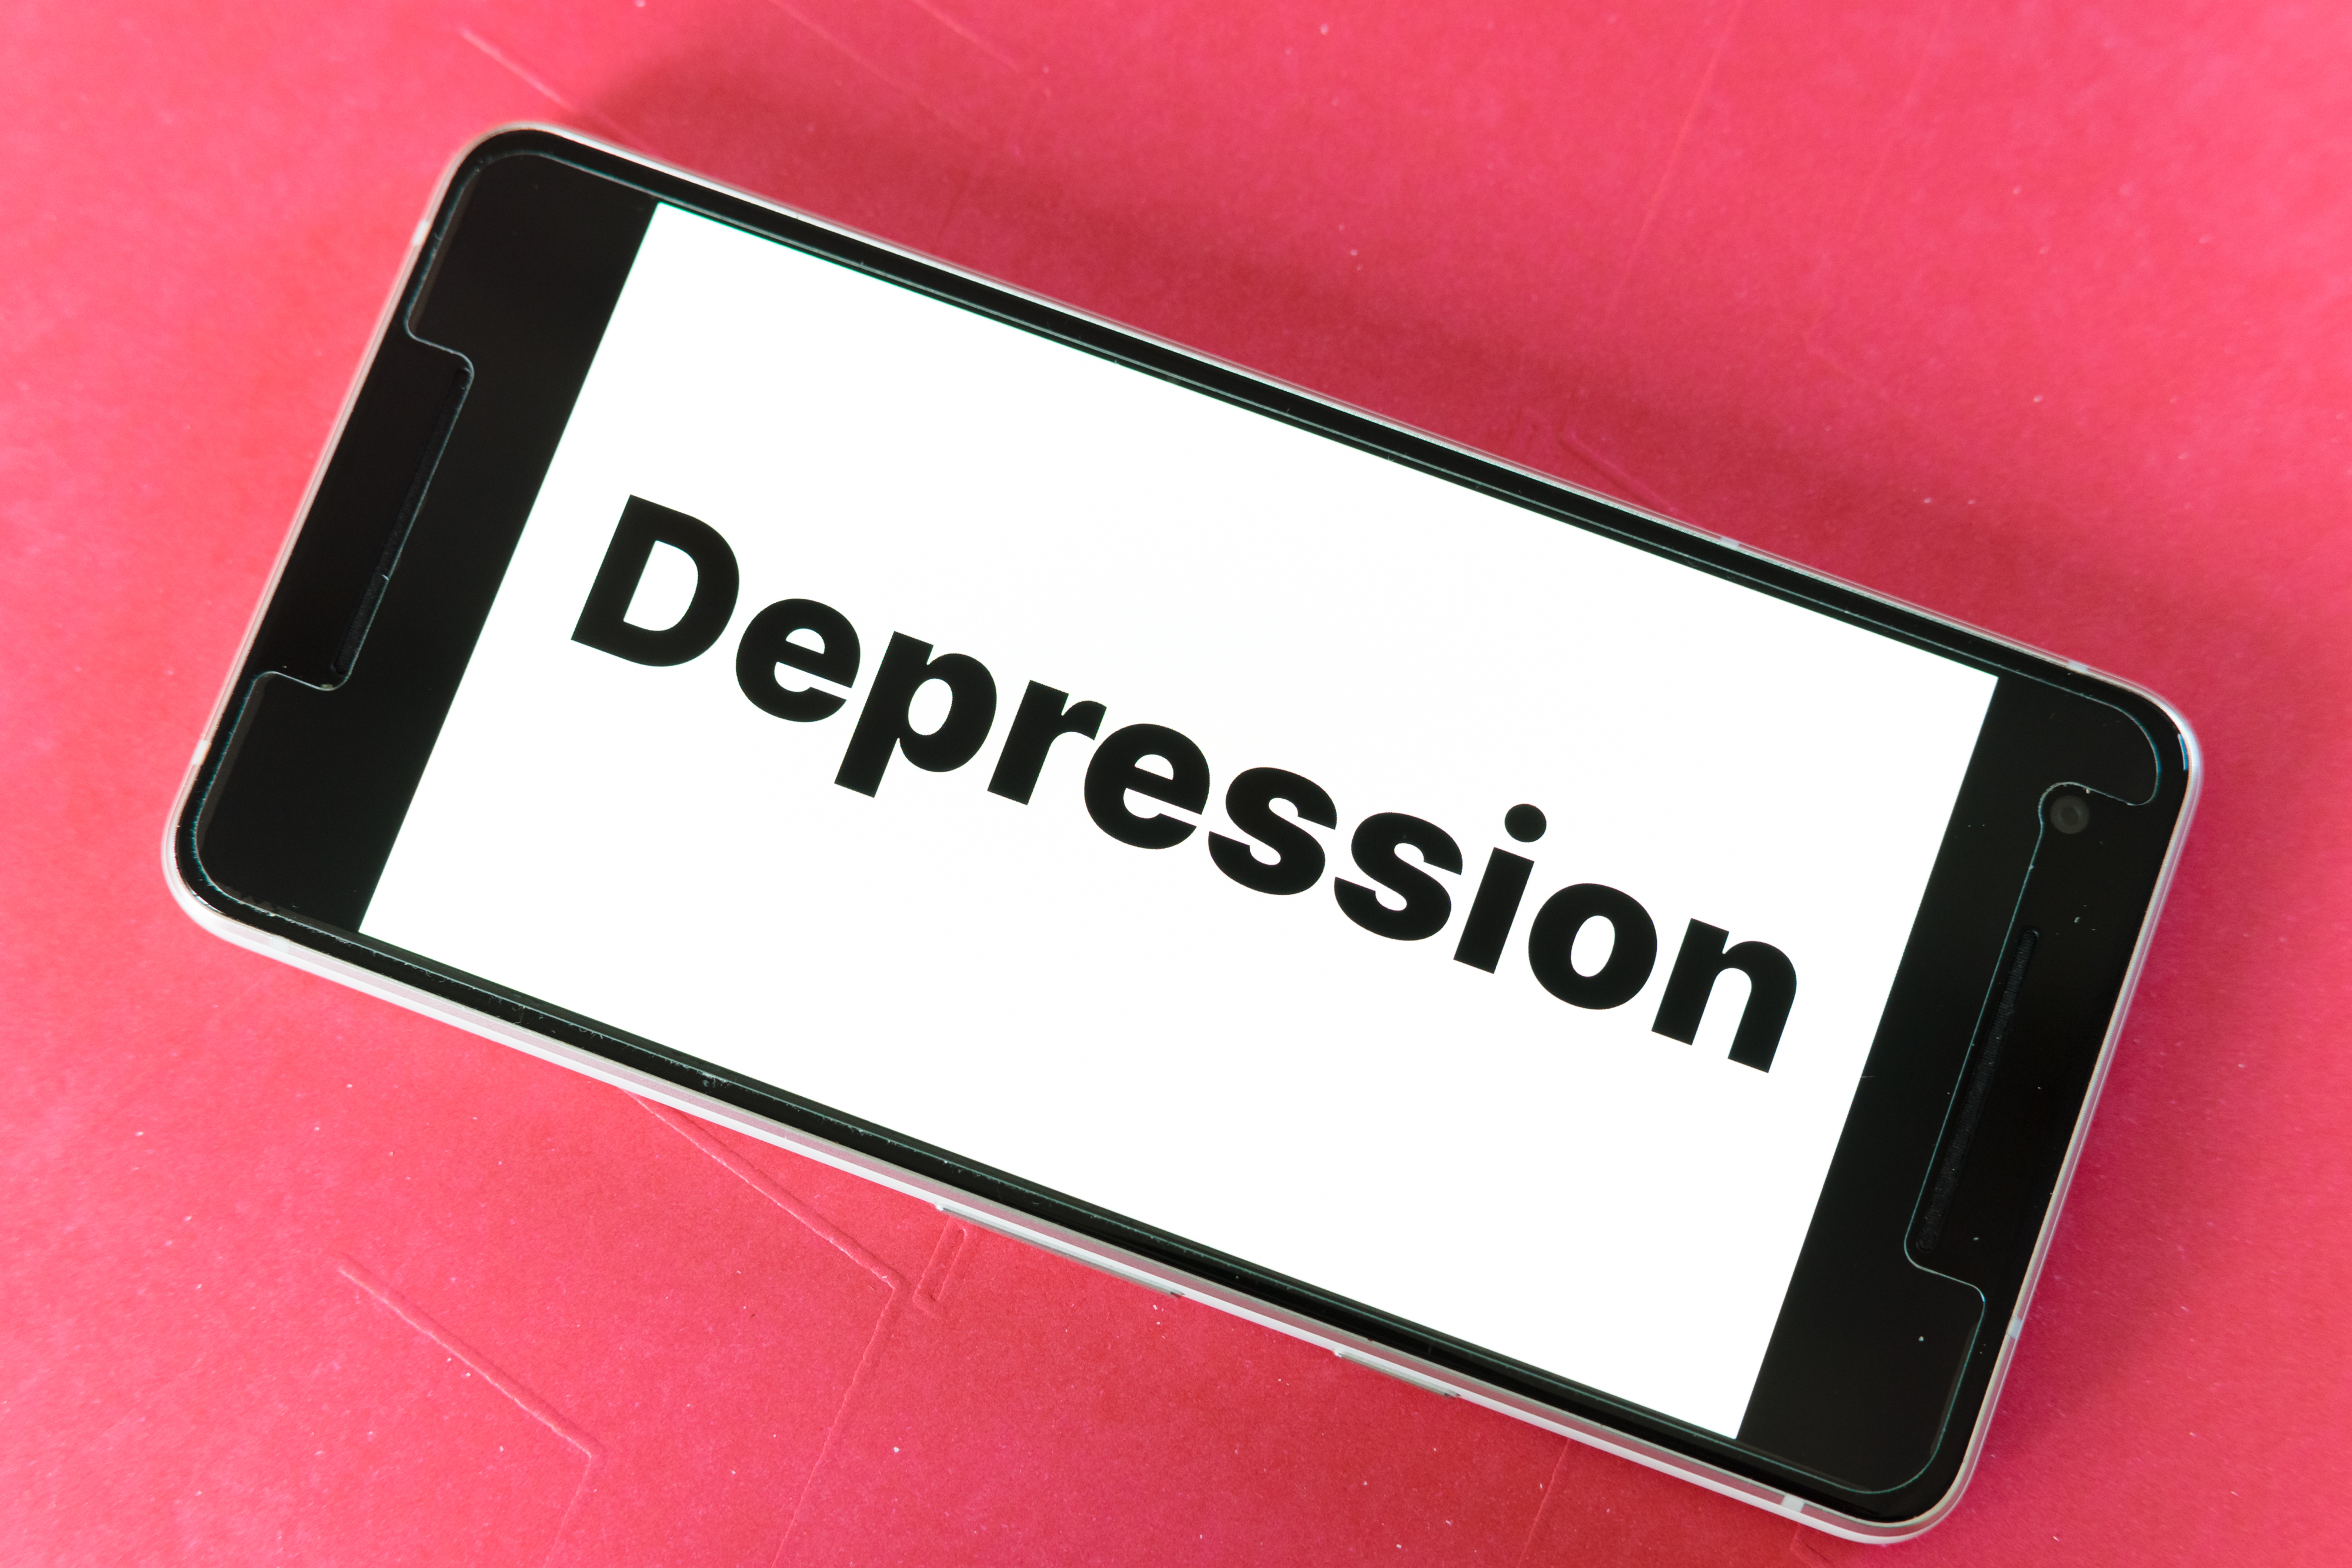
mockup, screen, smartphone, website, blog, word, depression, sad, emotion, stress, worried, young, sorrowful, pressure, text, font, gadget, technology, logo, electronic device, Material property, brand, communication device, mobile phone, signage, sign, label, rectangle, graphics